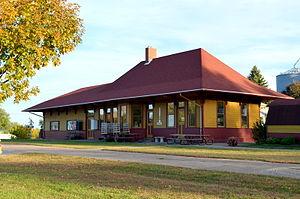
Delmar est une ville du comté de Clinton, en Iowa, aux États-Unis. Elle est incorporée le 10 juin 1876.